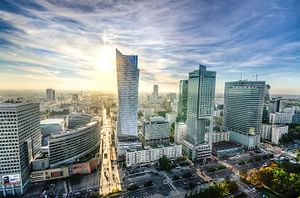
Polen / Demografi
Warszawa, Polens største by
Polen, officielt Republikken Polen er et land i Centraleuropa og grænser til Tyskland mod vest, Tjekkiet og Slovakiet mod syd, Ukraine og Hviderusland mod øst, og Østersøen mod nord, Litauen og Rusland mod øst. Polen deler søgrænser med Danmark og Sverige. Med et samlet areal på 312 696 km² er Polen verdens 69. største land og det 9. største i Europa. Polens befolkning udgør 38,5 millioner indbyggere og gør det til det 33. mest befolkede land i verden.